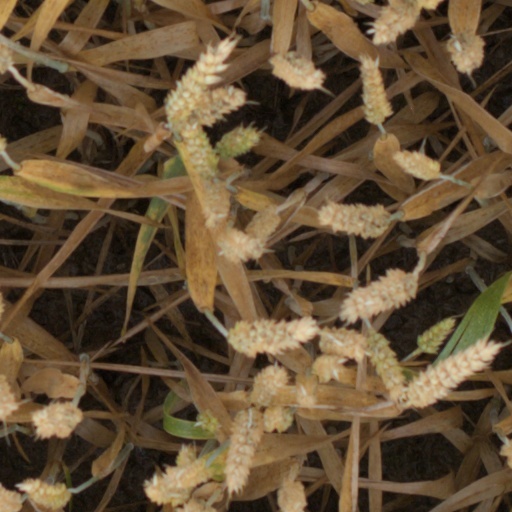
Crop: wheat